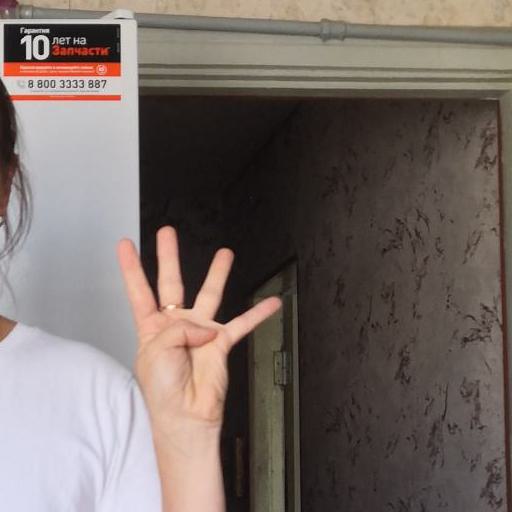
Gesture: four